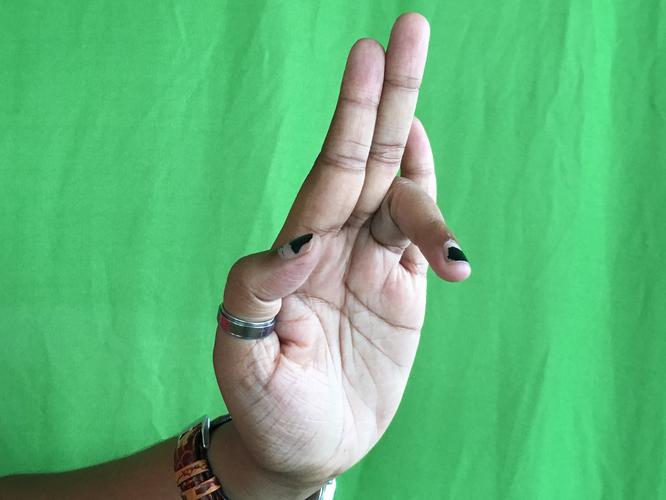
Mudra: Tripathaka
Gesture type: single_hand